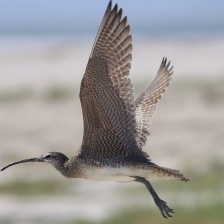
Species: WHIMBREL
Scientific name: NUMENIUS PHAEOPUS